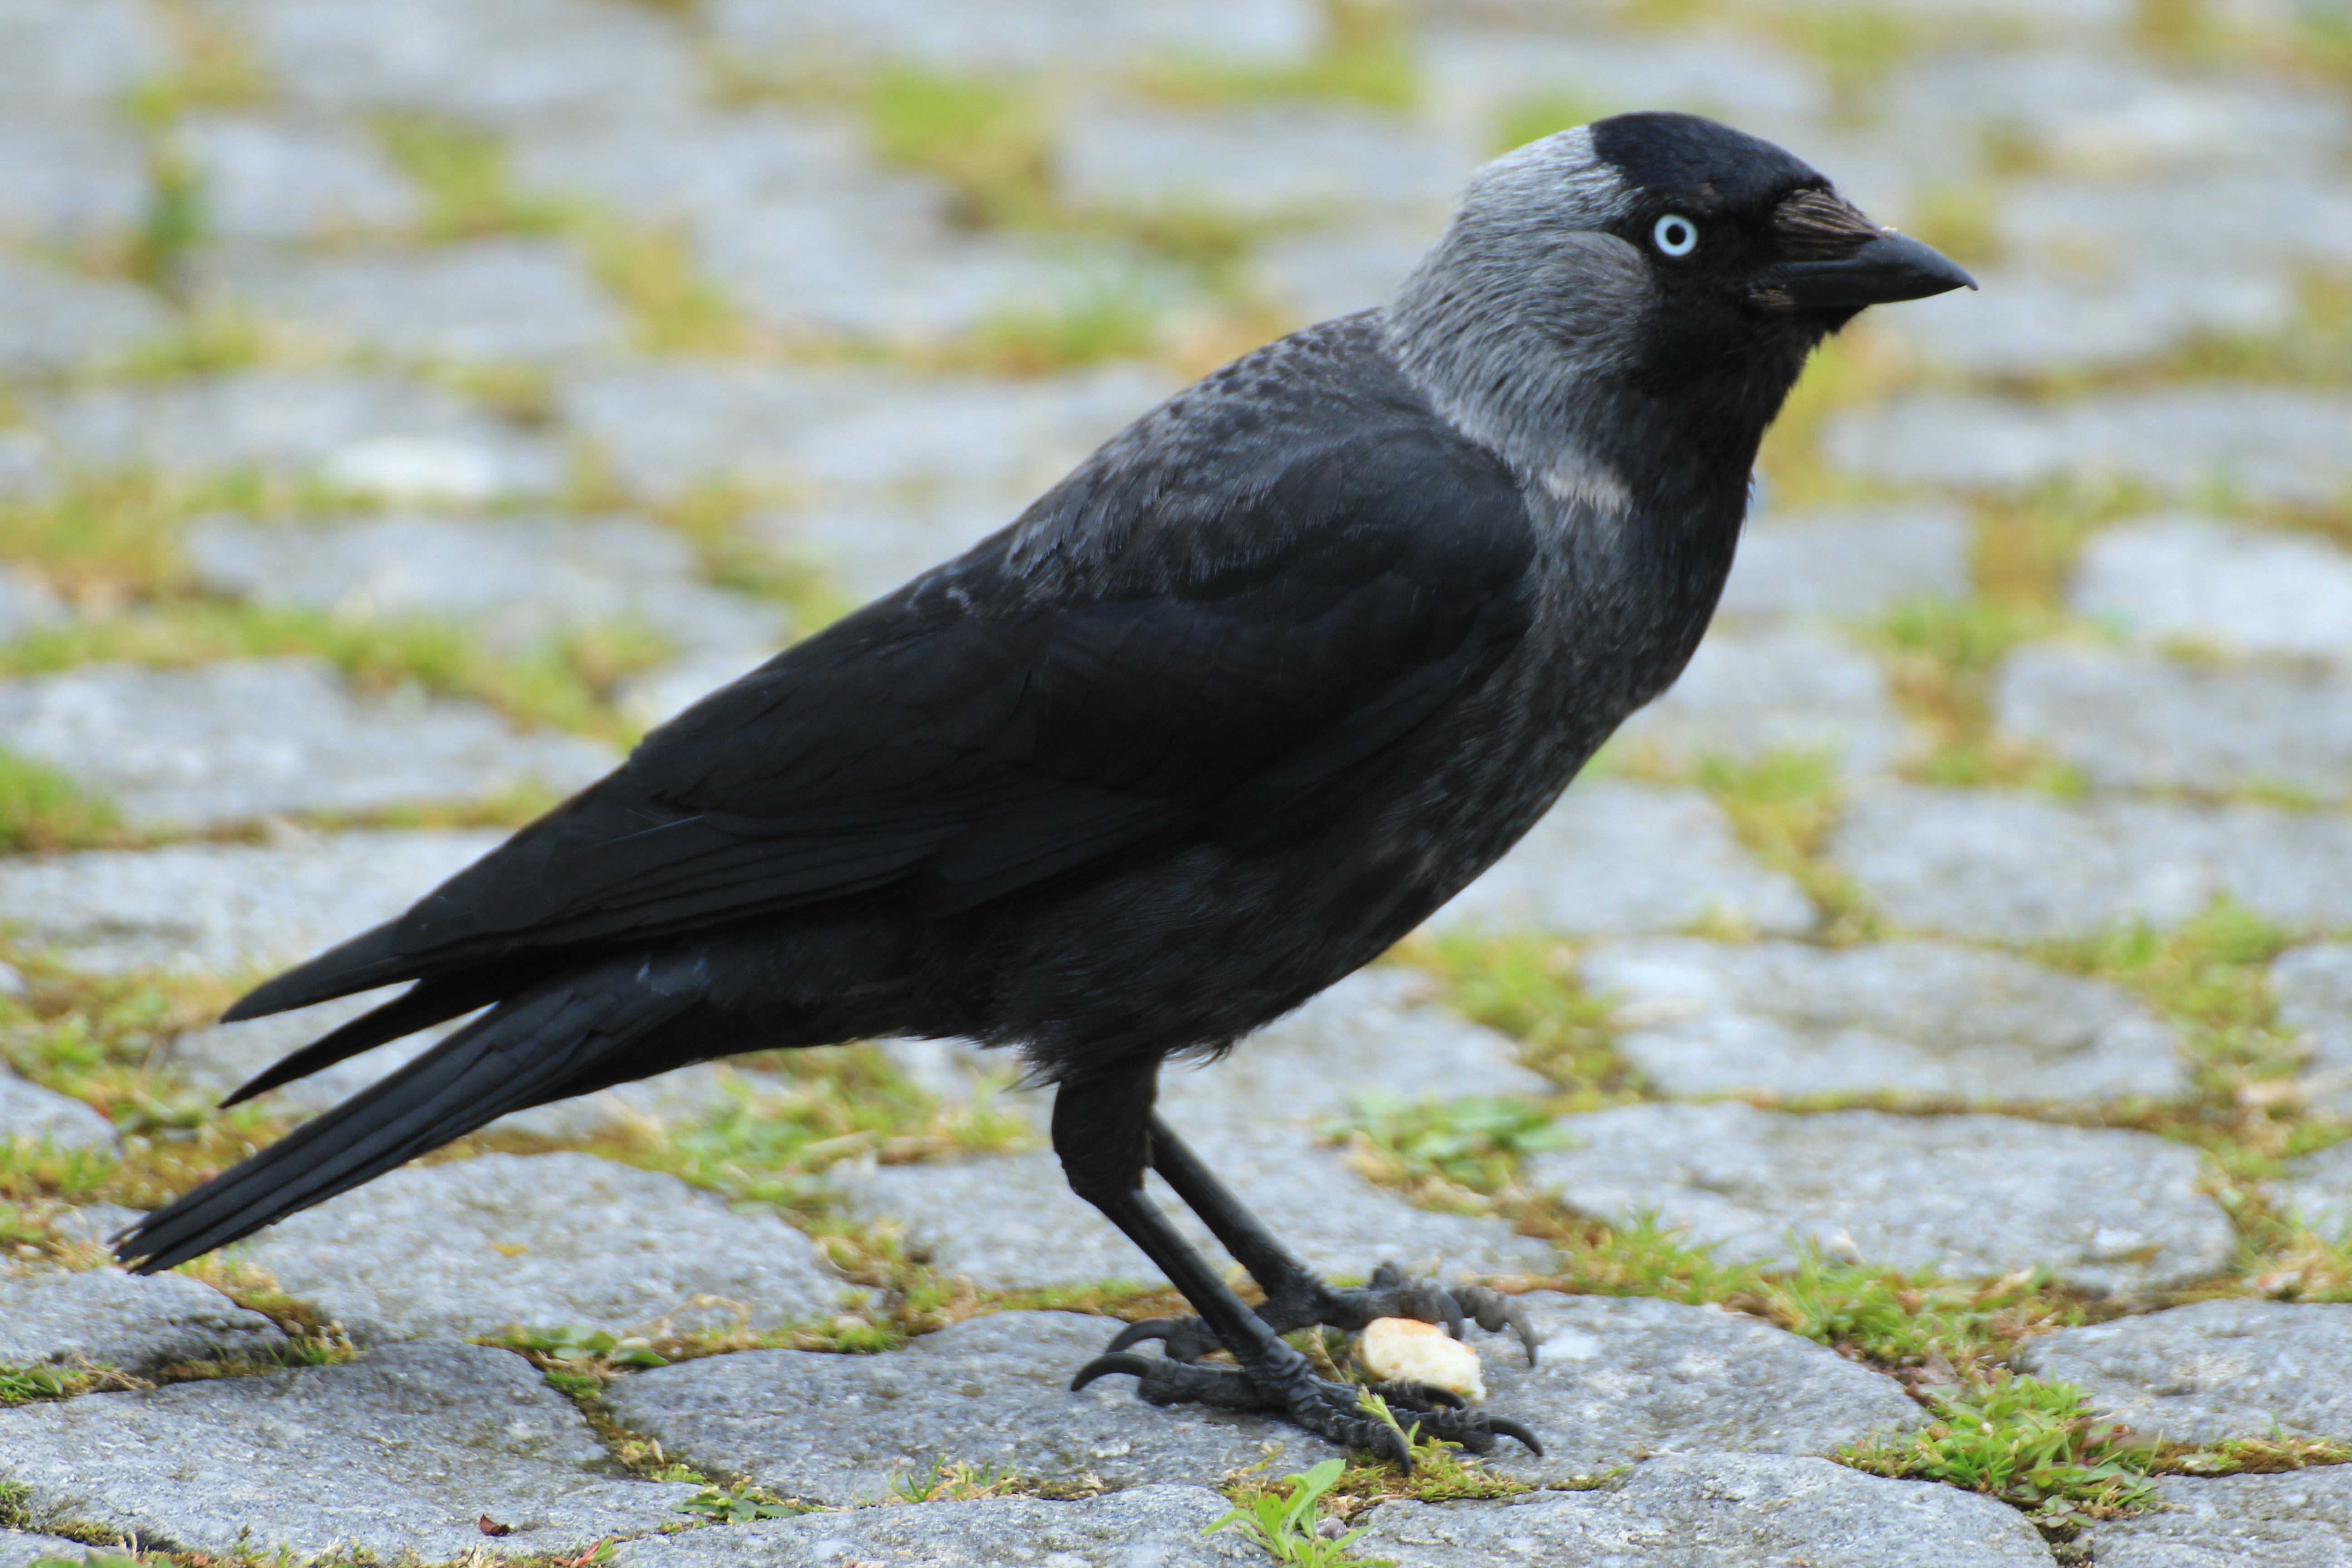
bird, wildlife, beak, black, fauna, crow, songbird, animals, rook, vertebrate, raven, blackbird, raven bird, animal world, corvidae, jackdaw, corvus monedula, american crow, perching bird, emberizidae, cinclidae, crow like bird